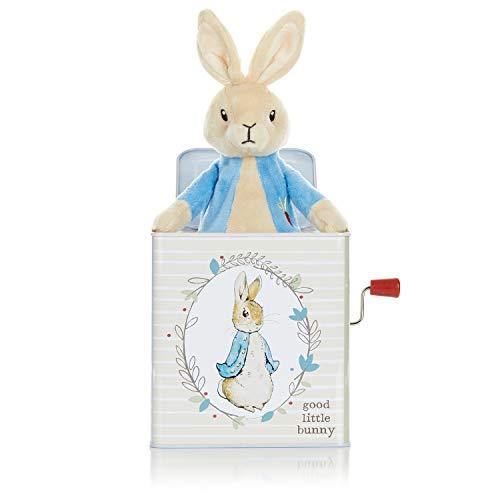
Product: KIDS PREFERRED Beatrix Potter Peter Rabbit Jack-in-The-Box
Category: Toys & Games | Stuffed Animals & Plush Toys | Stuffed Animals & Teddy Bears
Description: Adorned with storybook artwork of Peter Rabbit, the Good Little Bunny.
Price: $19.59
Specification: ProductDimensions:6.5x5.1x5.6inches|ItemWeight:14.7ounces|ShippingWeight:1.1pounds(Viewshippingratesandpolicies)|DomesticShipping:ItemcanbeshippedwithinU.S.|InternationalShipping:ThisitemcanbeshippedtoselectcountriesoutsideoftheU.S.LearnMore|ASIN:B01AD1UFHS|Itemmodelnumber:24106|Manufacturerrecommendedage:6months-15years